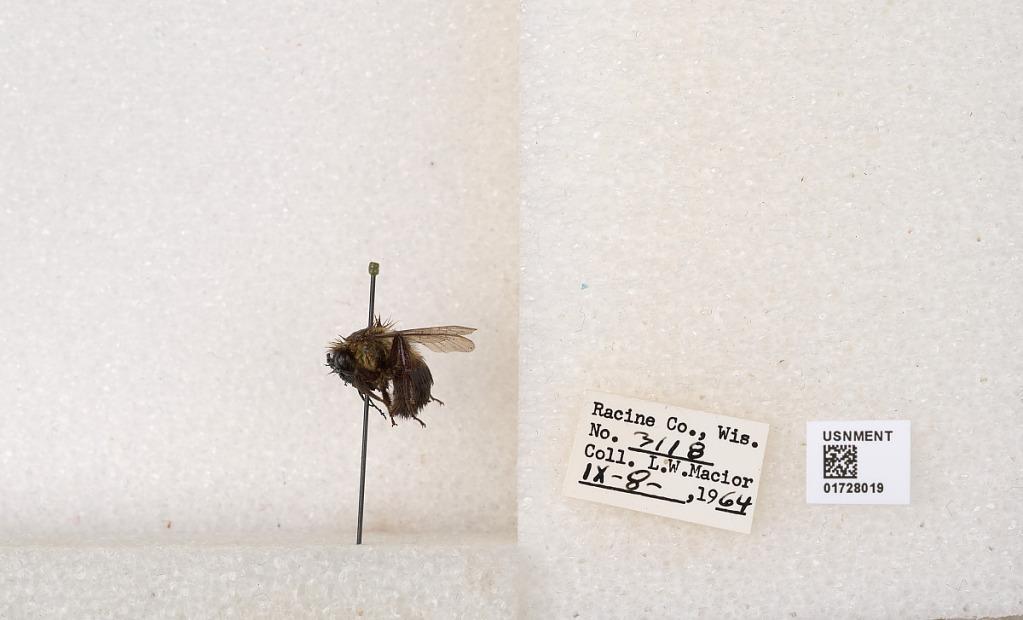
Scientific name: Bombus impatiens Cresson
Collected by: L. Macior
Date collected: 1964-9-8
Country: United States
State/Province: Wisconsin
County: Racine
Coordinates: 42.7261, -87.7828